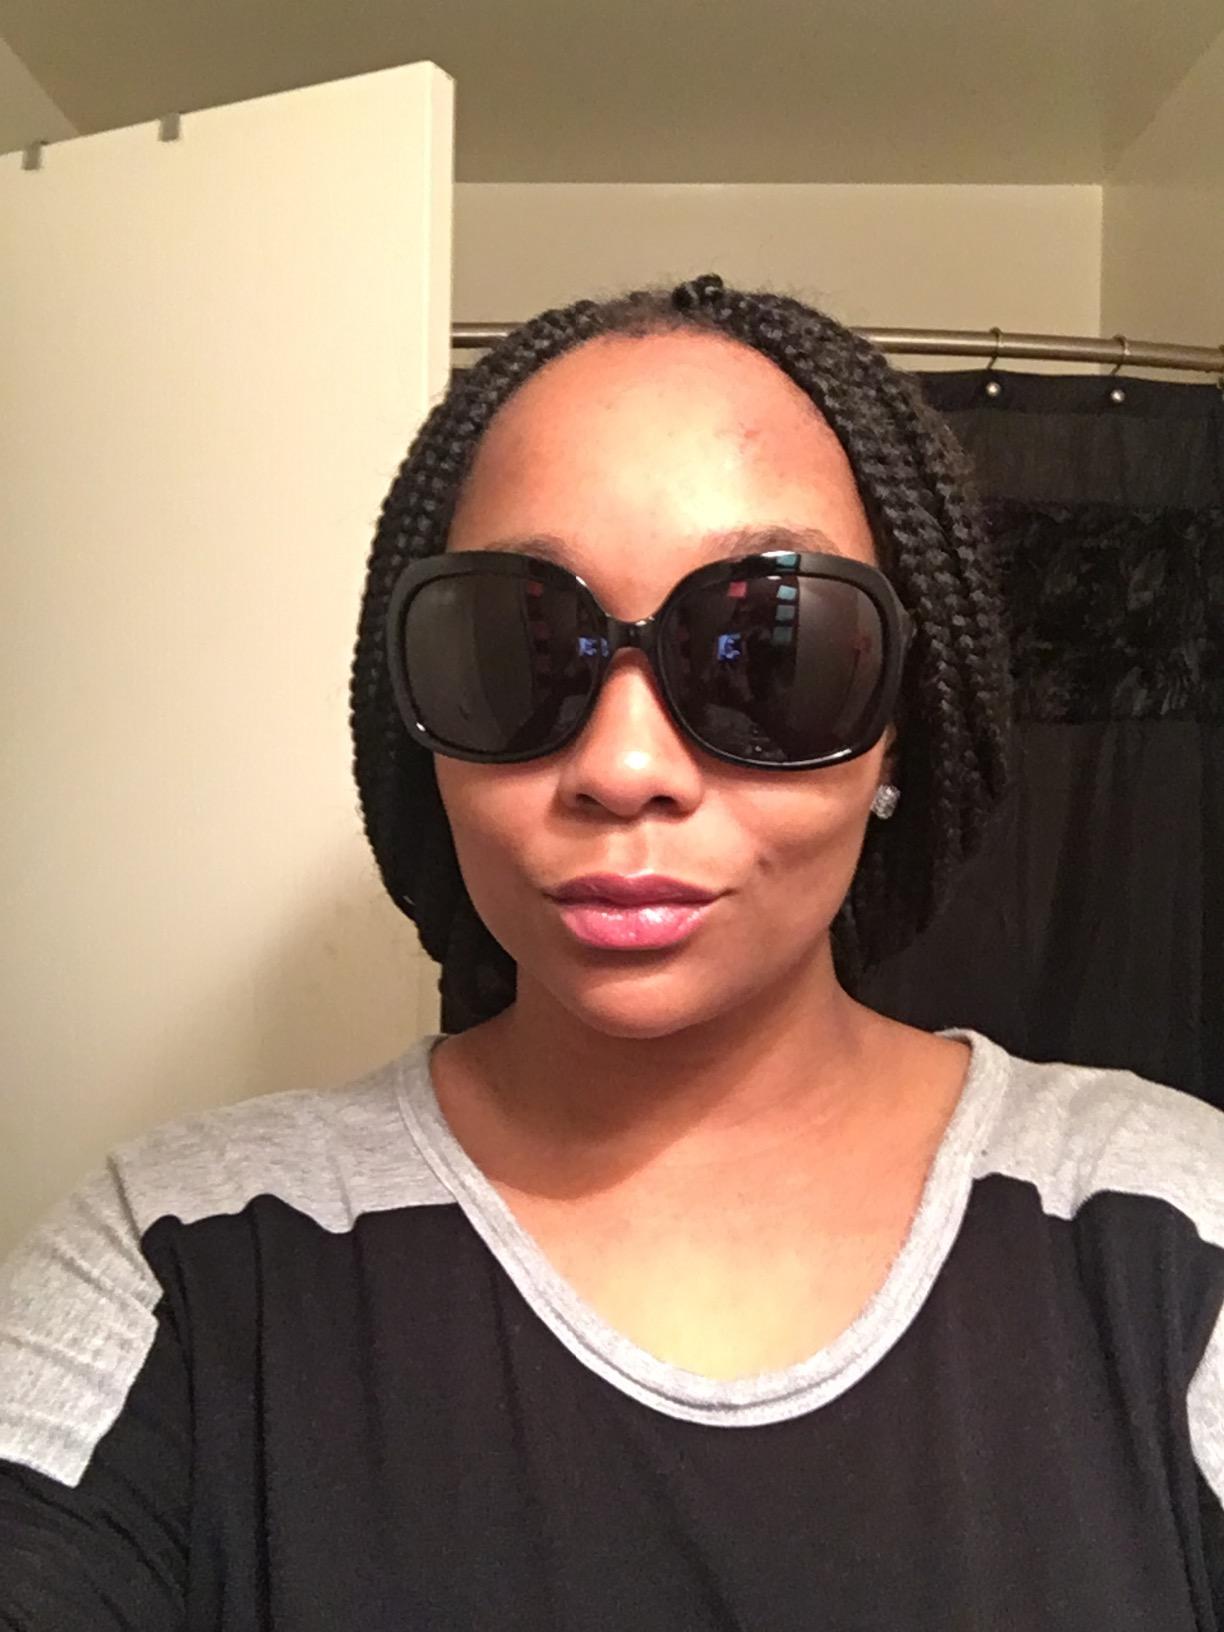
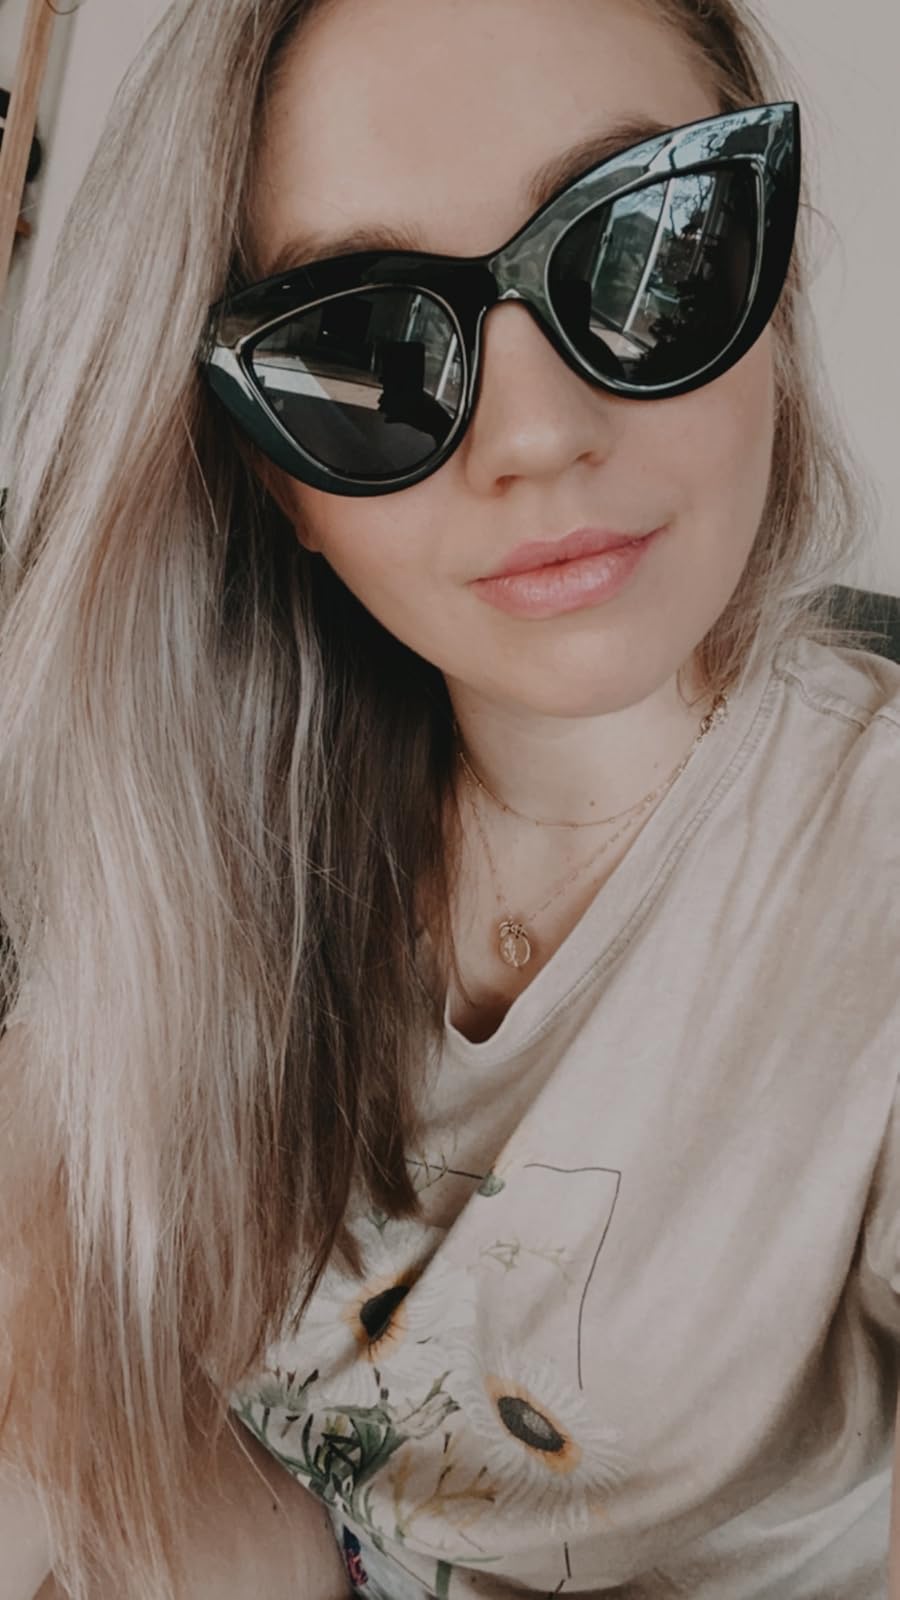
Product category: accessories_sunglasses
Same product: no